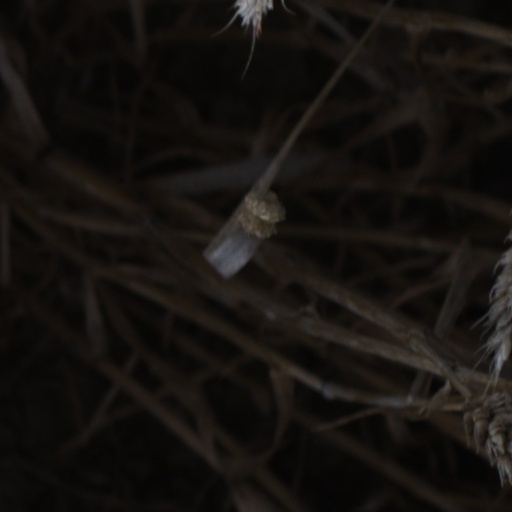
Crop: wheat